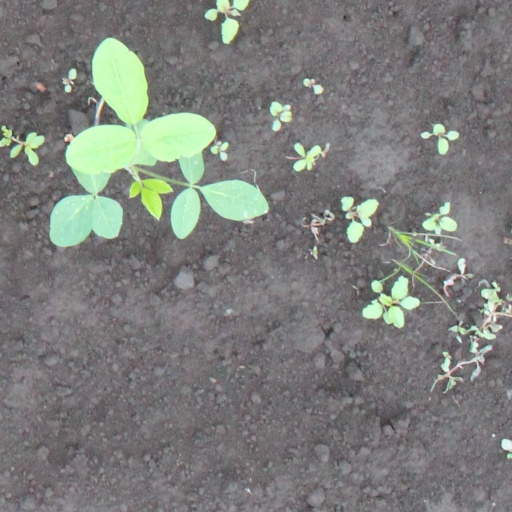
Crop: soybean